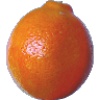
Label: tangelo